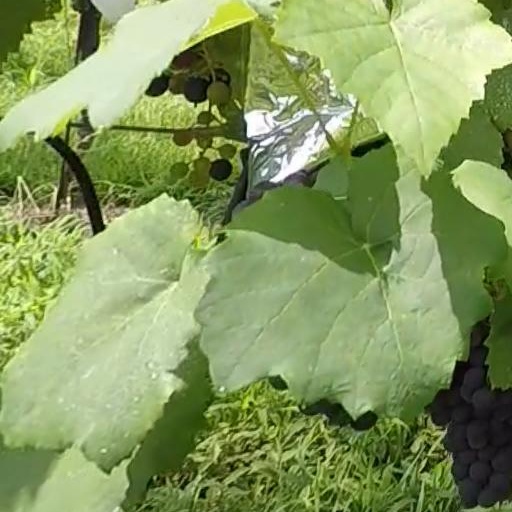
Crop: grape